Any Qualified Provider

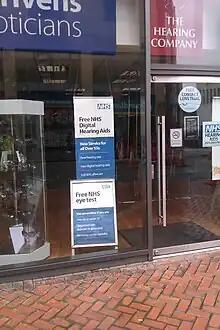
NHS Hearing Aids and eye tests June 2013

Originally each primary care trust (PCT) was required to introduce at least three AQP services, but by April 2013 the grip of the programme loosened with reduction in central oversight, and the regime become more permissive. A survey by the "Health Service Journal" in August 2014 found that clinical commissioning groups enthusiasm for using 'any qualified provider' to increase competition and extend patient choice had declined. Of 183 groups surveys, 77 did not open any new AQP services in 2013/4, and 109 had no plans to introduce any. Those that had introduced new services mostly concentrated on audiology, non-obstetric ultrasound, podiatry, MRI, eye care, and back and neck pain services.